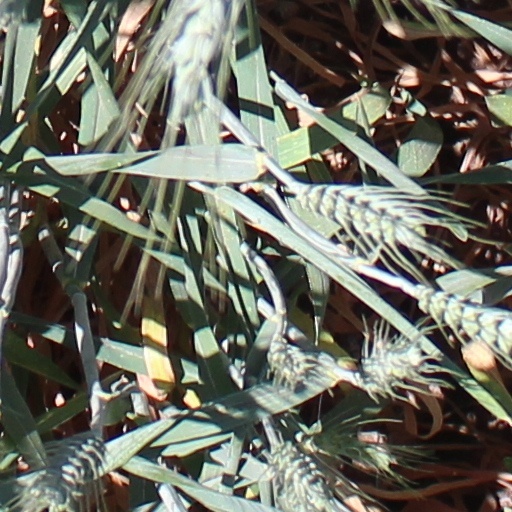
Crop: wheat